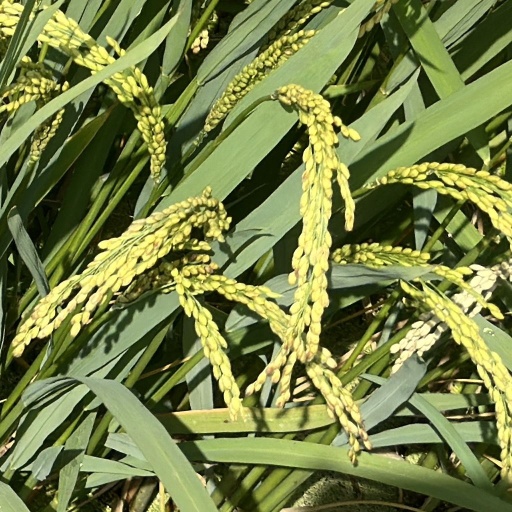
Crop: rice